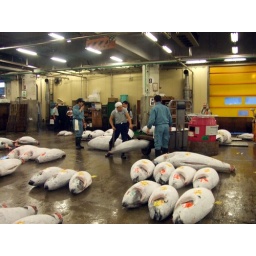
The tuna auction at the fish market in Tokyo